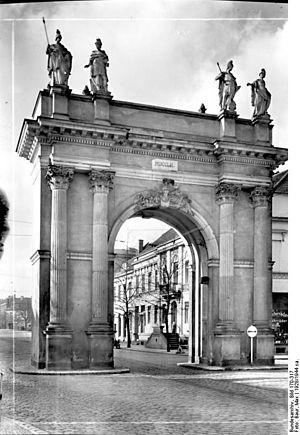
Jan Bouman fut d’abord charpentier de marine, puis architecte naval aux Pays-Bas, avant de devenir architecte urbaniste au service du roi de Prusse à Potsdam et à Berlin. C’est la partie prussienne de sa vie qui le fera passer à la postérité puisqu’il signe des bâtiments célèbres comme l’université Humboldt de Berlin, l’Église française de Potsdam ou le quartier hollandais de Potsdam devenu une vitrine touristique de la capitale brandebourgeoise. Bouman représente le baroque tardif marqué par sa sobriété et son austérité si caractéristique. Il réalisa souvent les projets de Knobelsdorff. Il existe à Potsdam la Maison Jan Bouman dans le quartier hollandais qui fait office de musée consacré à l'architecte hollandais. En 2006, on y a fêté les « 300 ans Jan Bouman » avec une exposition spéciale consacrée à l’homme et à ses travaux.